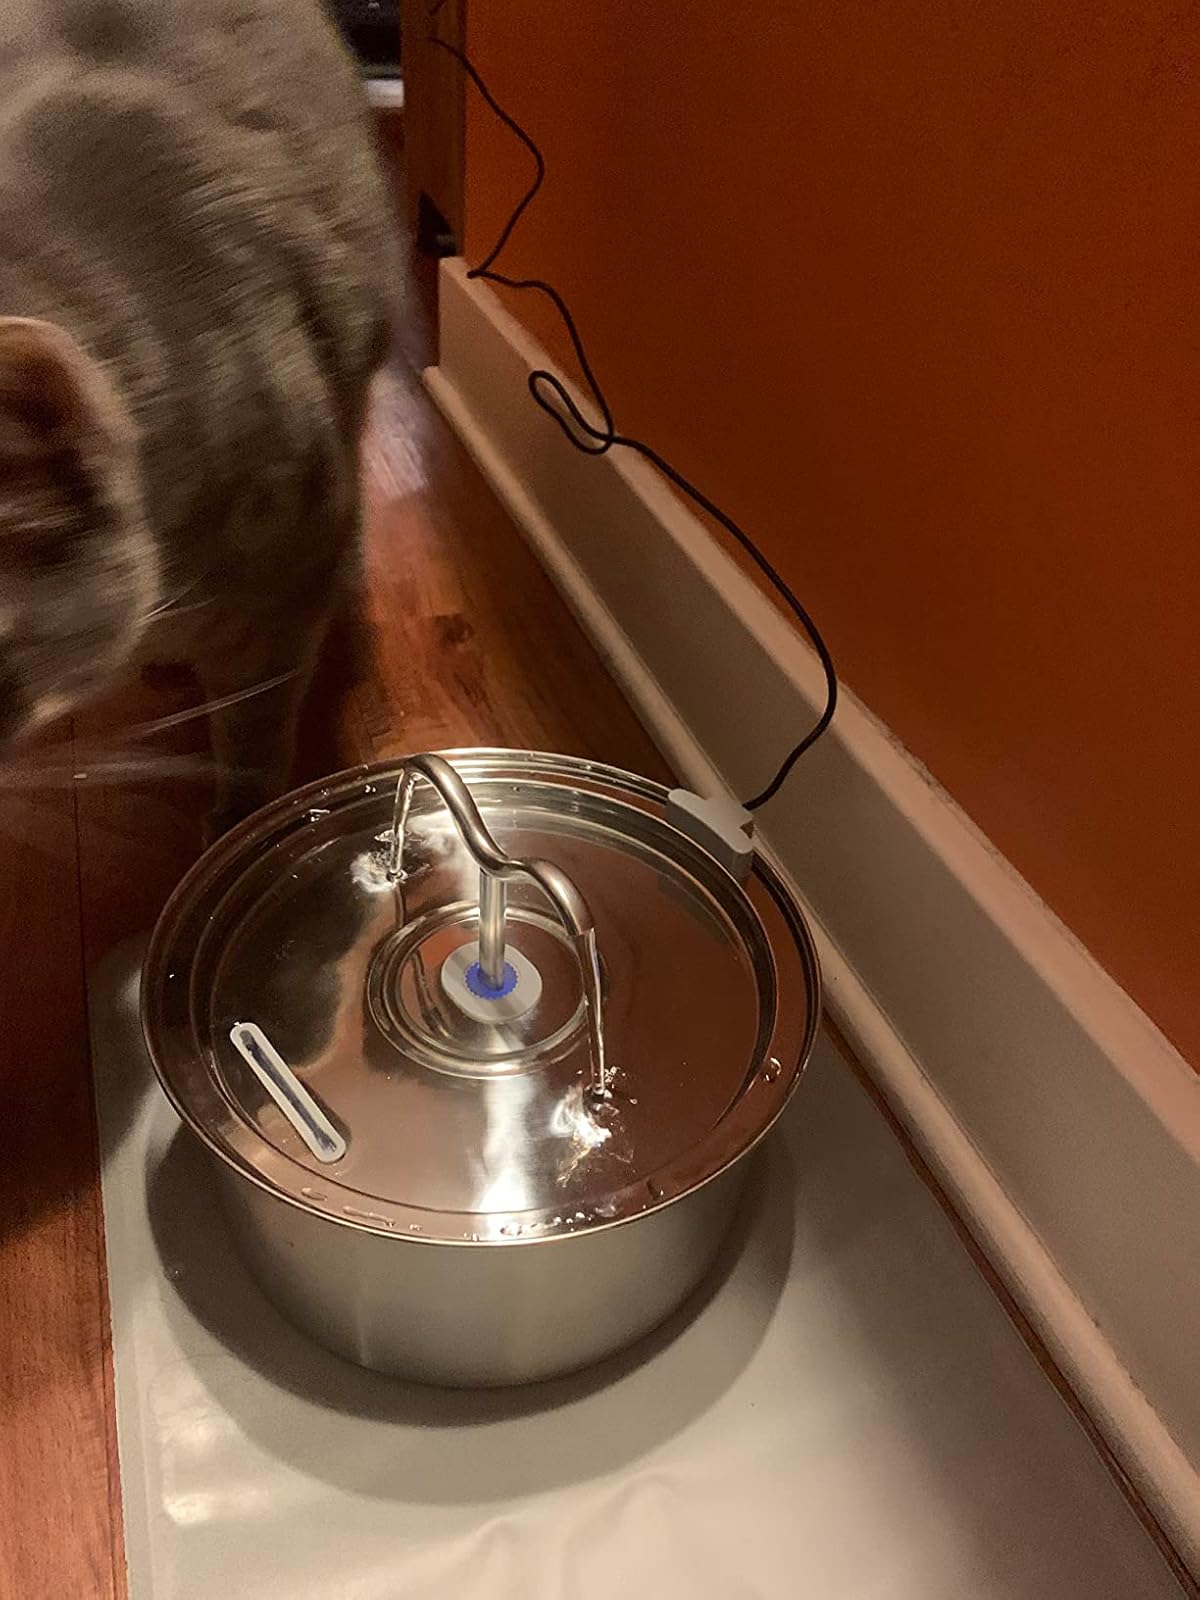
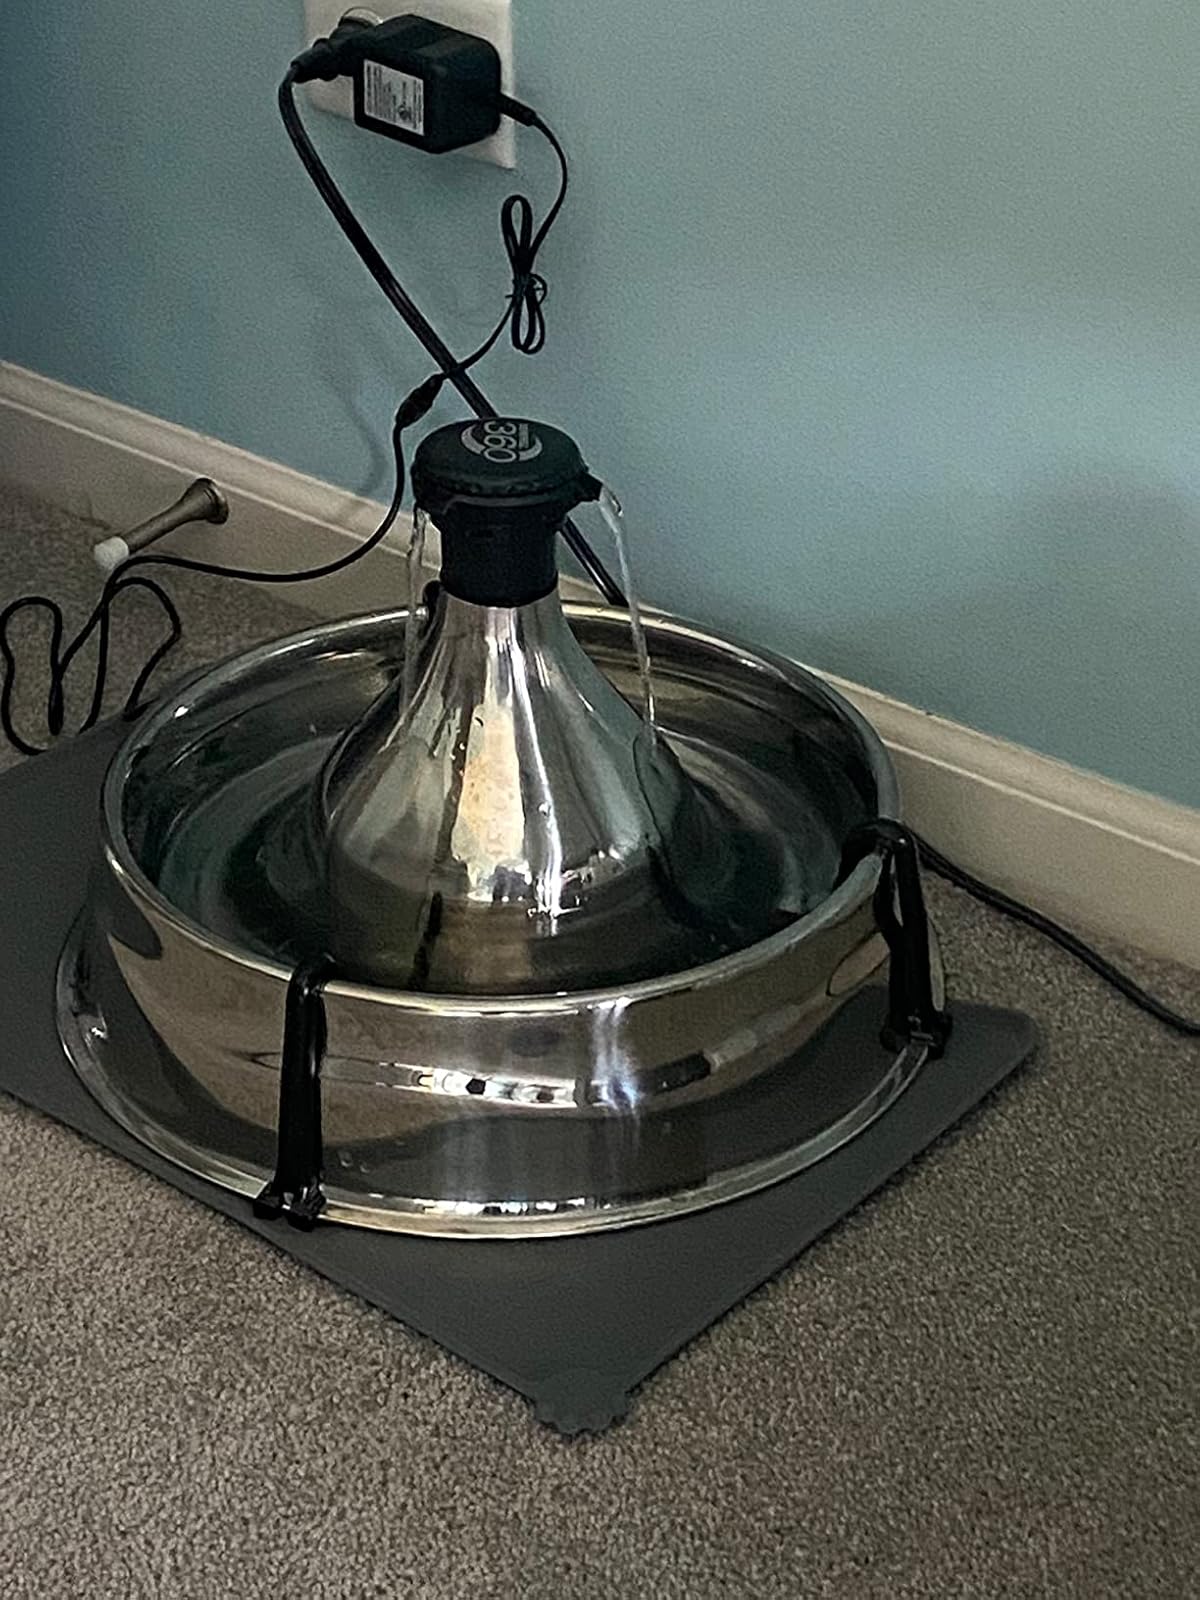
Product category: items_bowl
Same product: no